Garden square

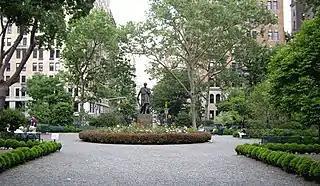
Gramercy Park, Manhattan

Dublin has several Georgian examples, including Merrion Square, Fitzwilliam Square, Mountjoy Square, St Stephens Green and Parnell Square.